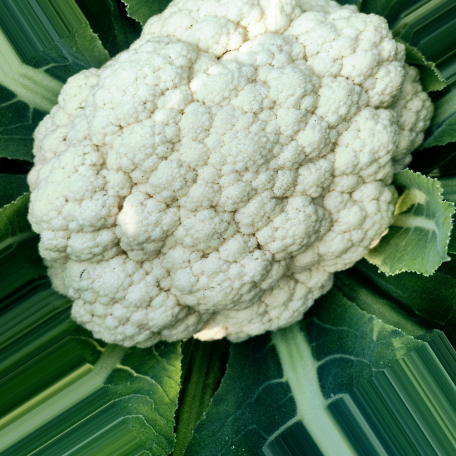
Label: Disease Free